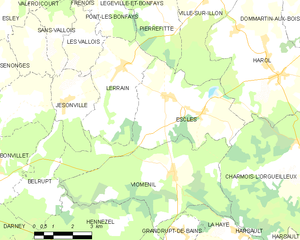
Carte des communes françaises Escles